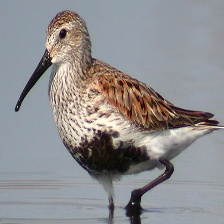
Species: DUNLIN
Scientific name: CALIDRIS ALPINA
ImageNet parent category: red-backed_sandpiper